Albacore (dinghy)

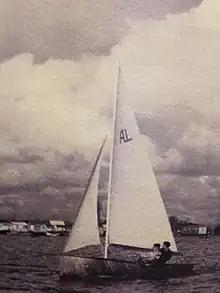
Lowe and Dollery on Albacore 1

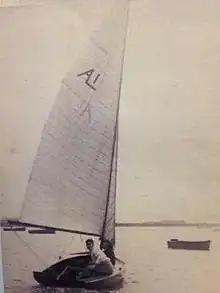
Albacore 1

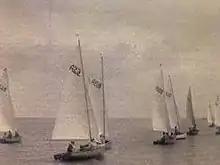
Albacore Fleet

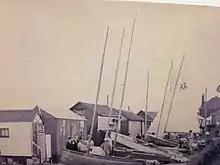
Albacore on land

About 8,200 Albacores have been built. The class is actively raced in Canada, the United Kingdom, and the United States. Albacores are also used for adult and youth sail training, and for leisure sailing.